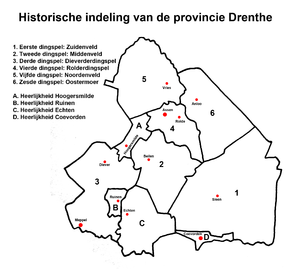
Les anciennes frontières internes de la province de Drenthe.